Sherman Minton Bridge

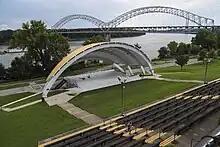
The bridge behind the New Albany Riverfront's amphitheater in 2020

In 1952 the Second Street Bridge was reaching peak traffic, and the K&I Bridge faring similarly. Arthur W. Grafton commissioned two studies in 1952 and 1953, with their results being a need for two bridges in Louisville; one crossing to Jeffersonville, Indiana, and the other to New Albany.